Ysgol David Hughes

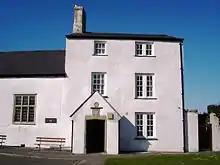
The former Beaumaris Grammar School building, adjacent to Beaumaris Castle. The 1603 date can be seen above the door

Contained in the papers of Christopher Wase (now held at Corpus Christi College, Oxford), it states that David Hughes attended Magdalene College, Cambridge. He was appointed 'Tutor to a person of Qualitie who conferred upon him liberal Gratuities & settled upon him a Large Annuitie'. Hughes later lived in Norfolk and used his good fortune to build a 'considerable estate in money which afterwards hee left in his last Will & Testament for the Founding & Endowing of a Free School & Hospitall in & near Bowmaris [sic]'. Hughes procured a building in Beaumaris which was converted and opened as a Free Grammar School in 1603.